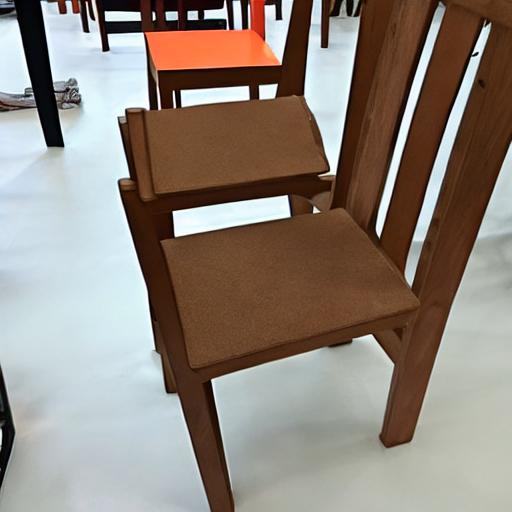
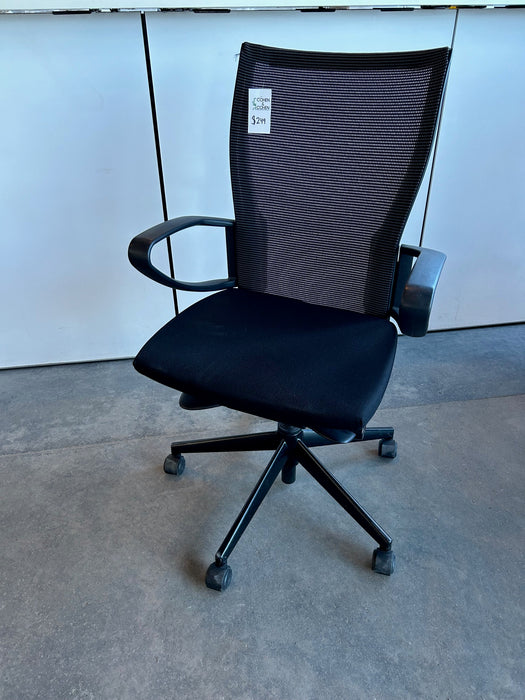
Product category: items_chair
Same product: no